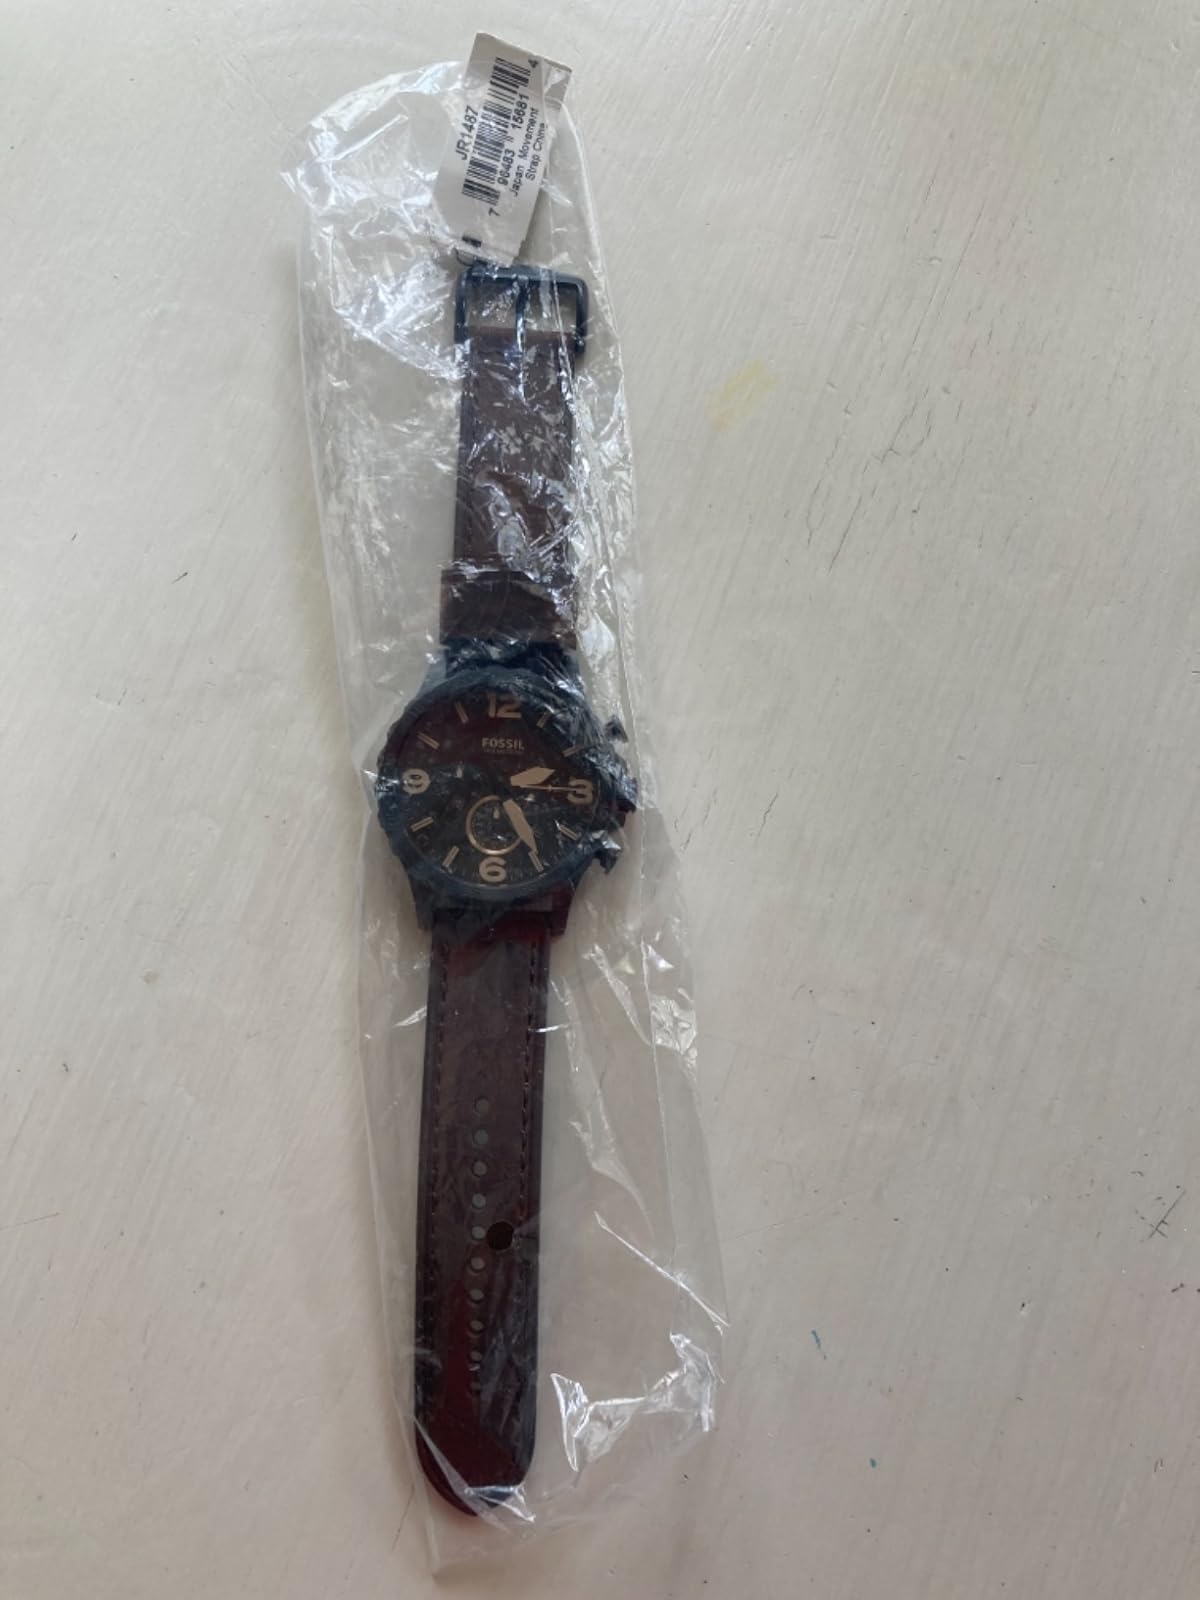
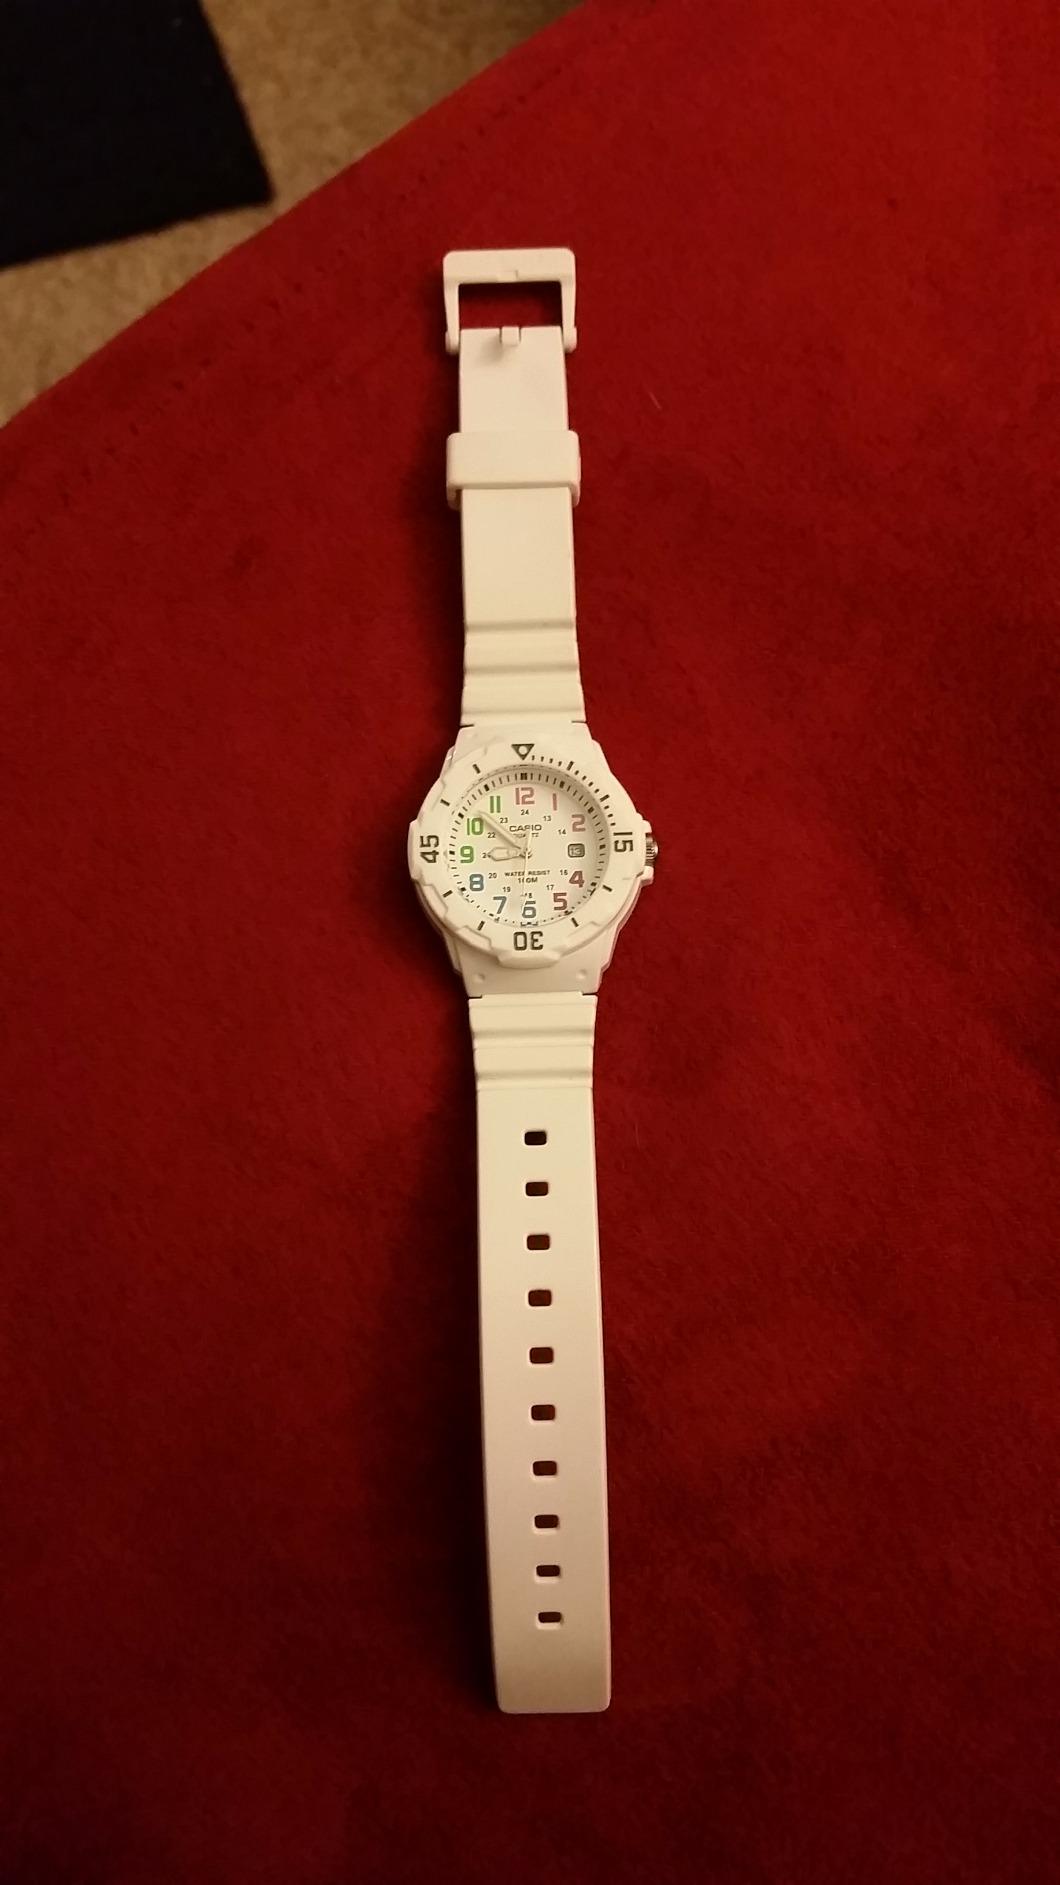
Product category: accessories_watch
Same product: no